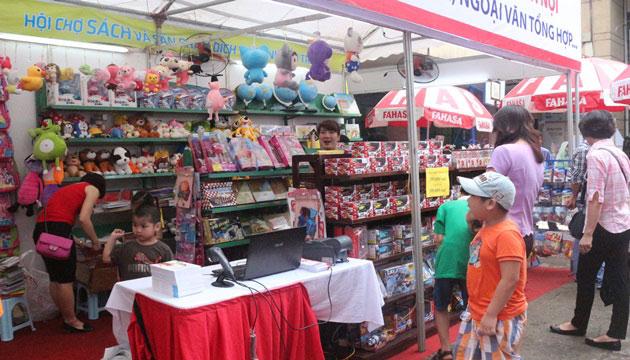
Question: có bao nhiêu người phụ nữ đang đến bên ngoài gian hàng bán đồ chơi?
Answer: hai người